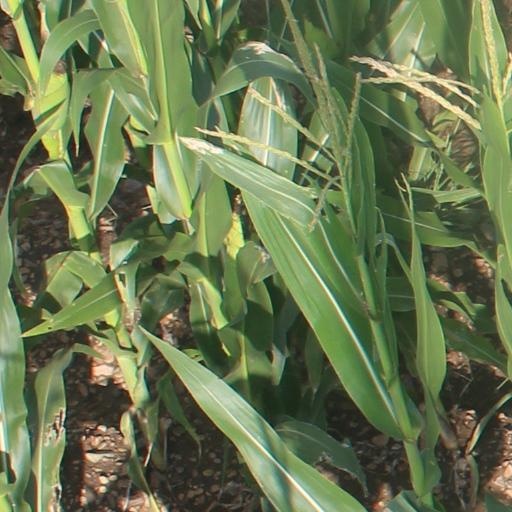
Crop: maize; corn